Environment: real
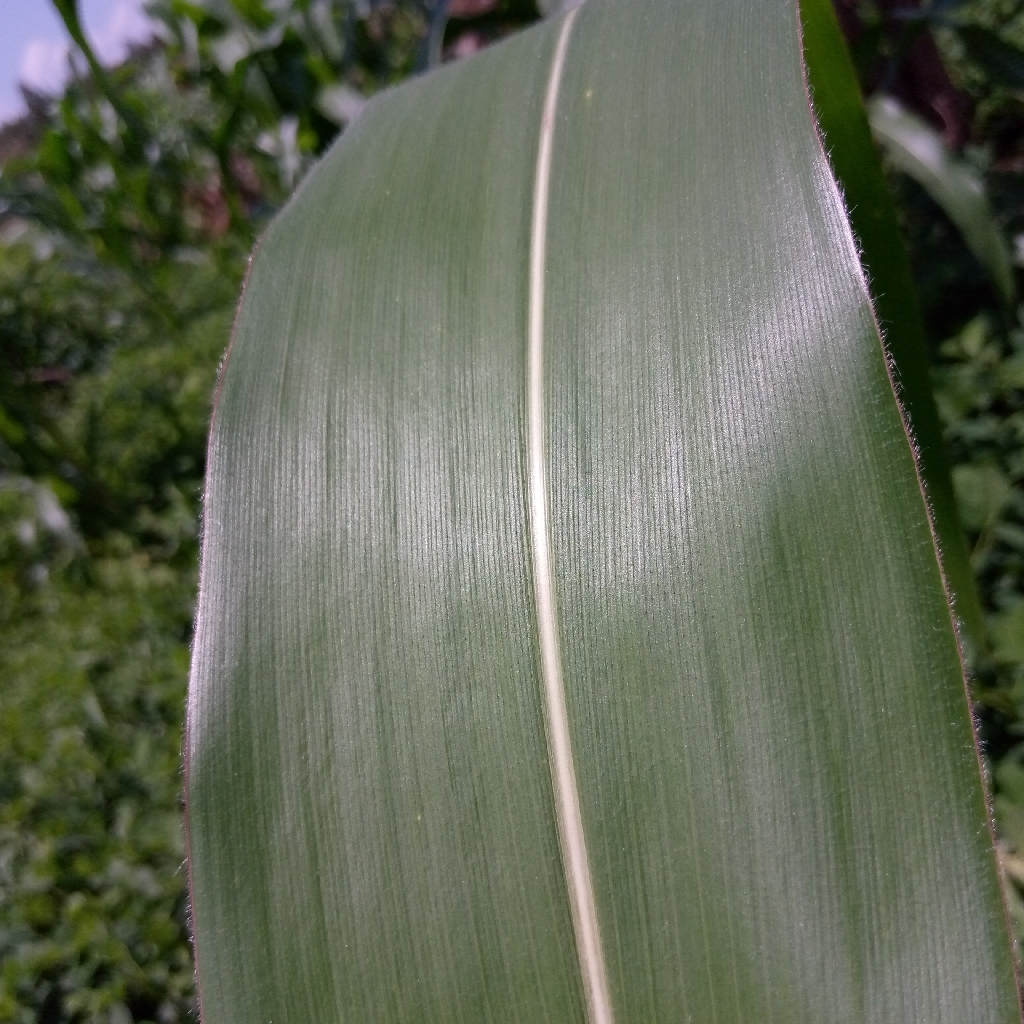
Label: healthy